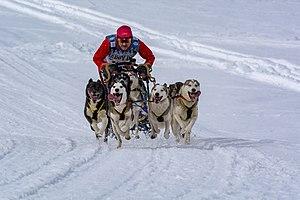
Une course de chiens de traîneaux est une compétition sportive désignant une course dans laquelle des attelages de chiens d'attelage tirent des traîneaux conduit par un musher sur la neige ou la glace au moyen de harnais et des lignes de trait. L'équipe finissant la course en un minimum de temps est déclarée vainqueur. Ce sport peut également être pratiqué l'été, les chiens tirant alors un véhicule sur roue.